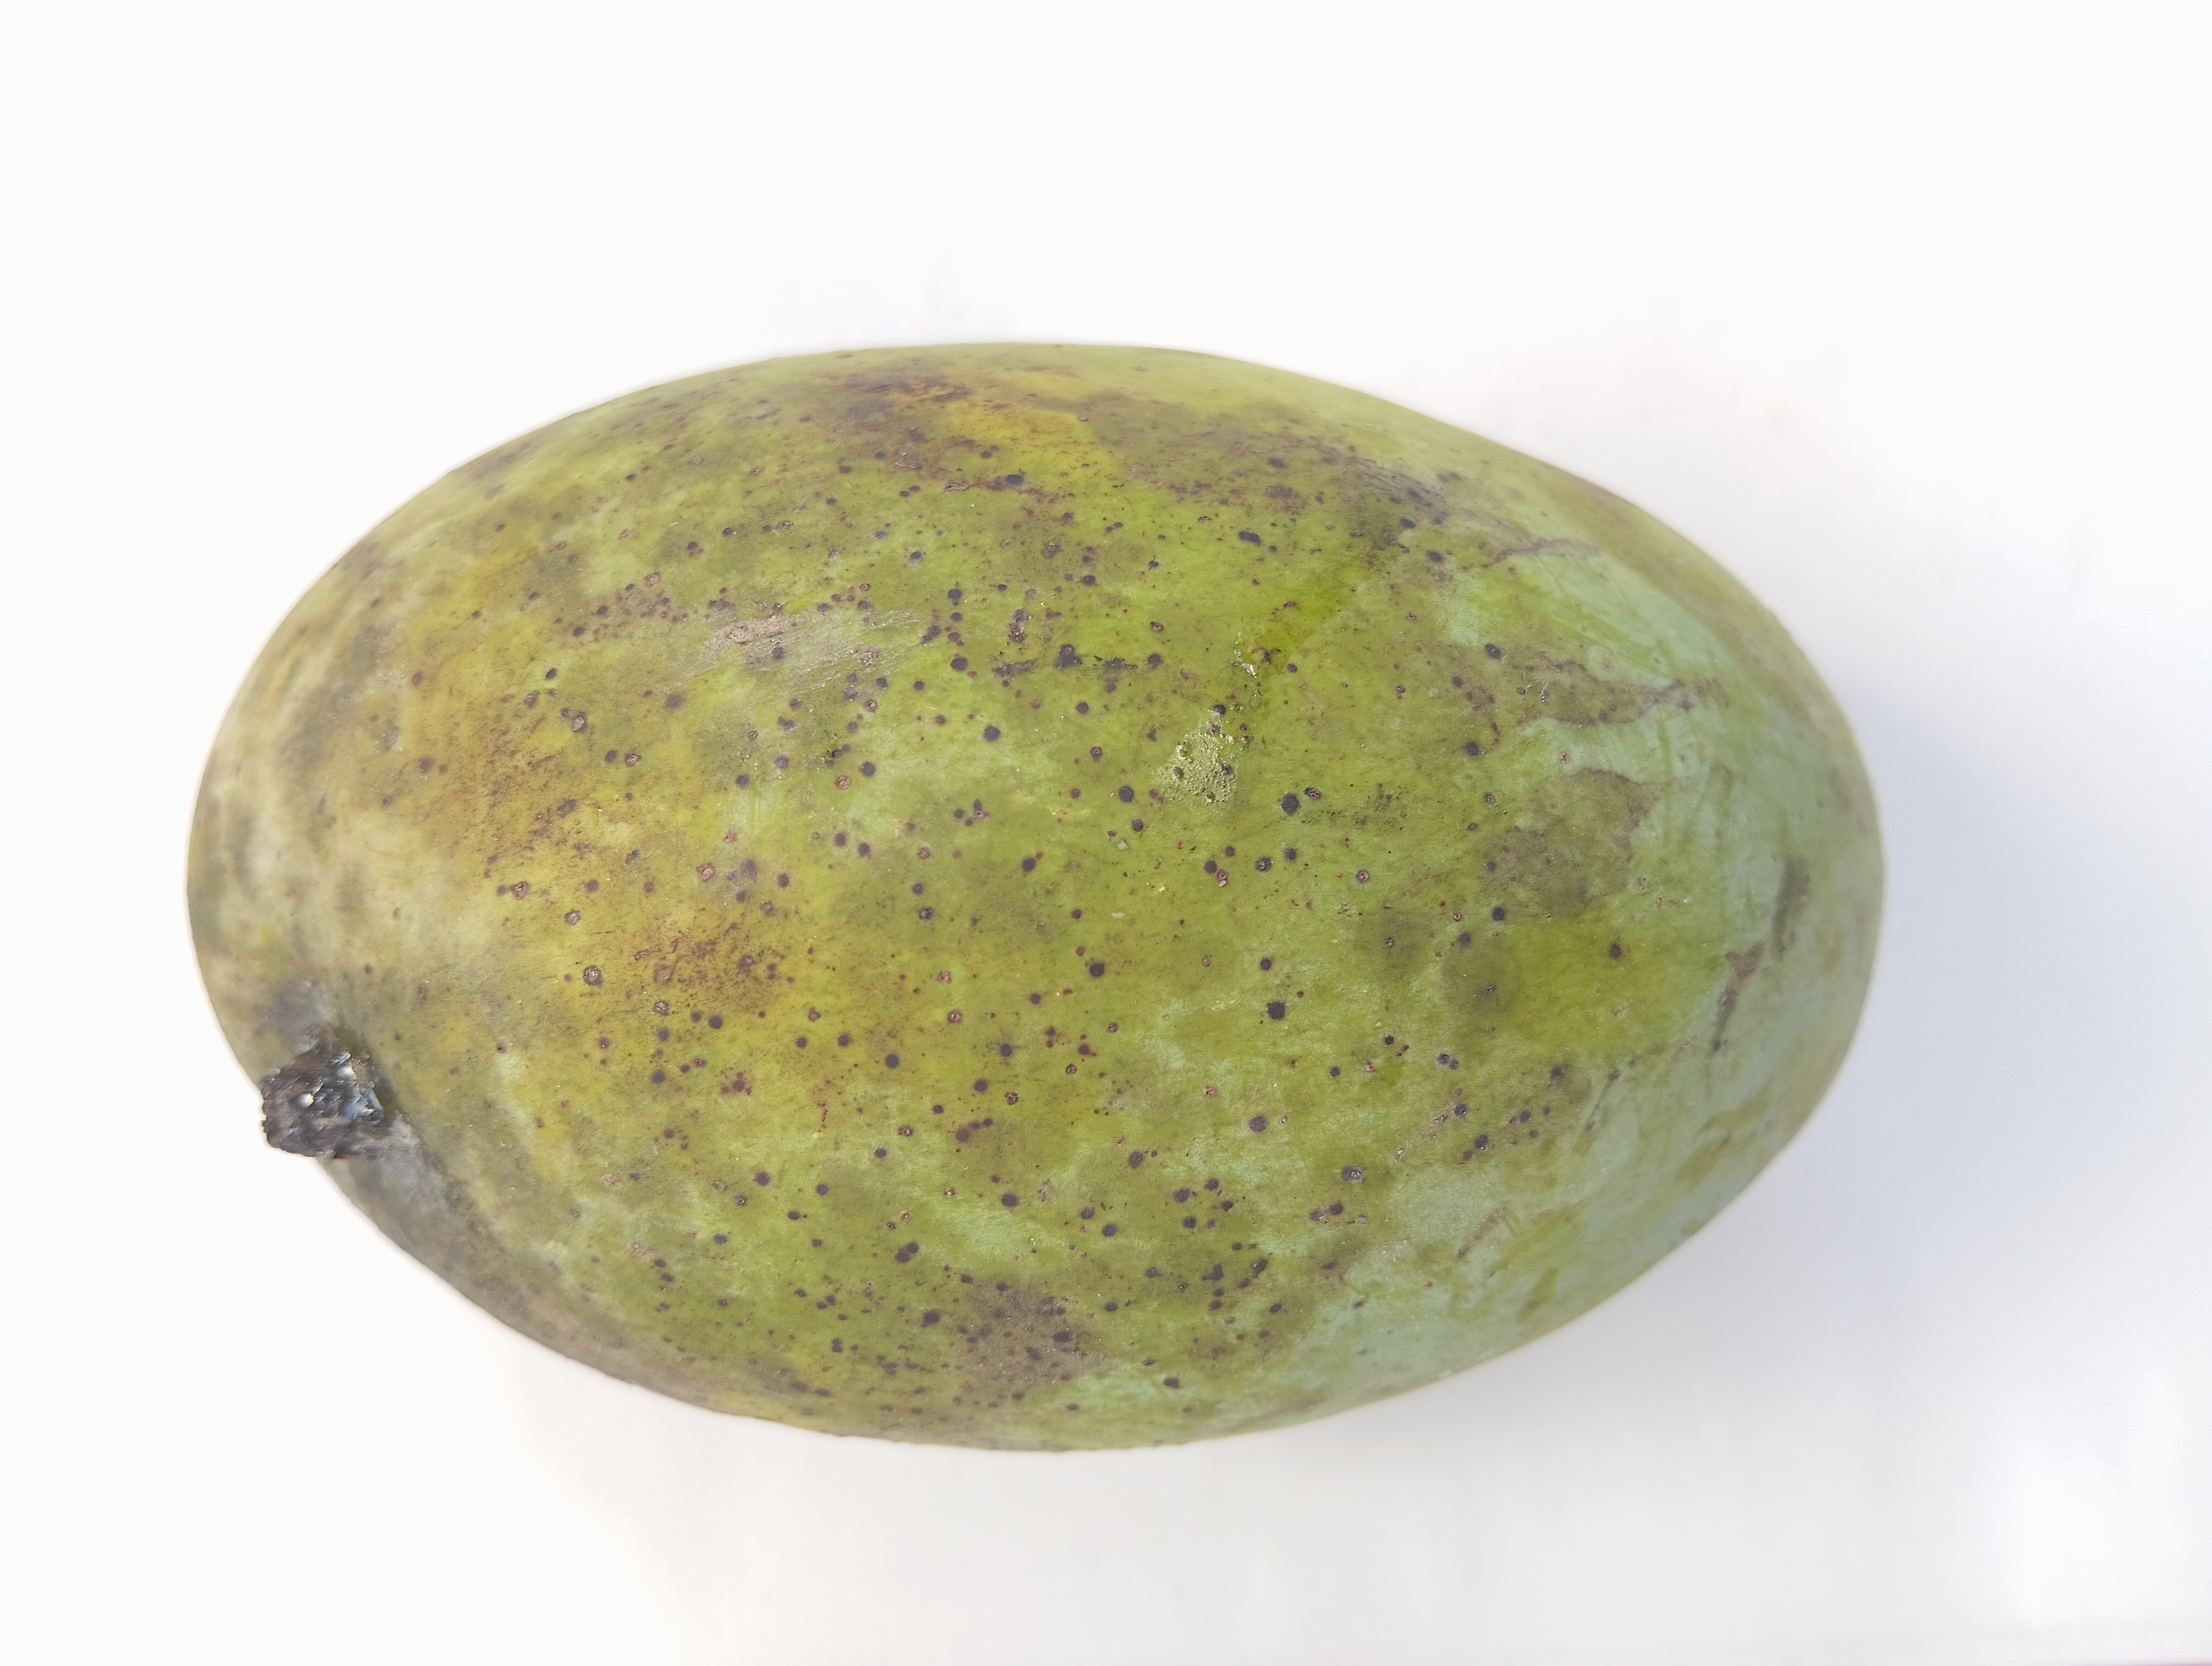
Mango variety: Fazli